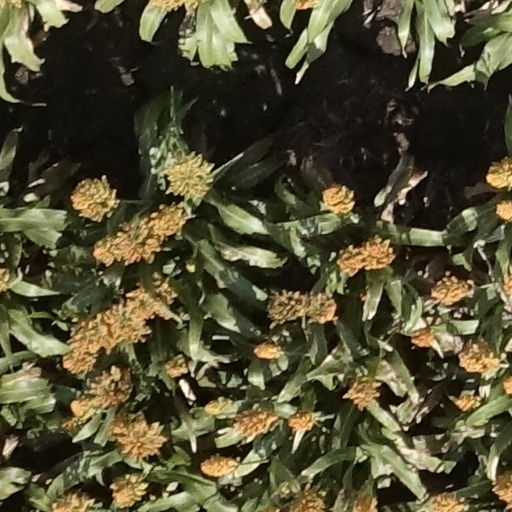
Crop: sorghum